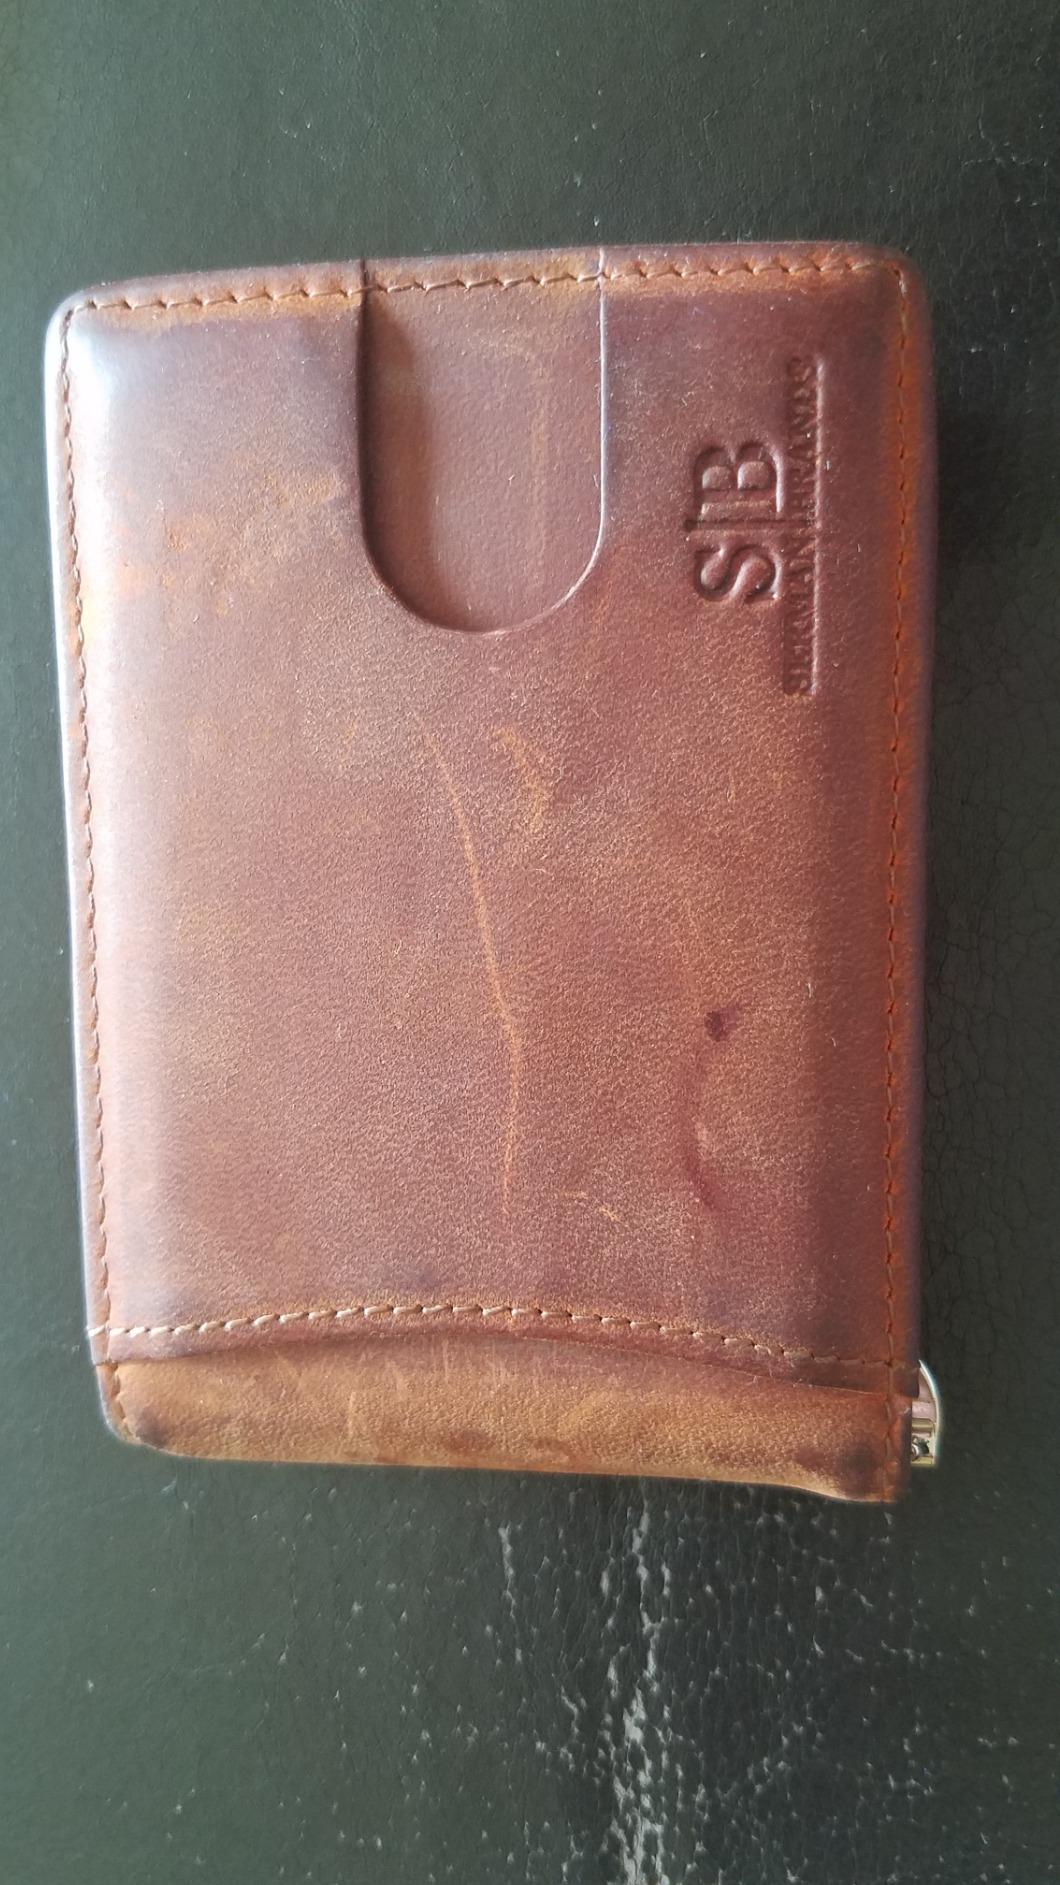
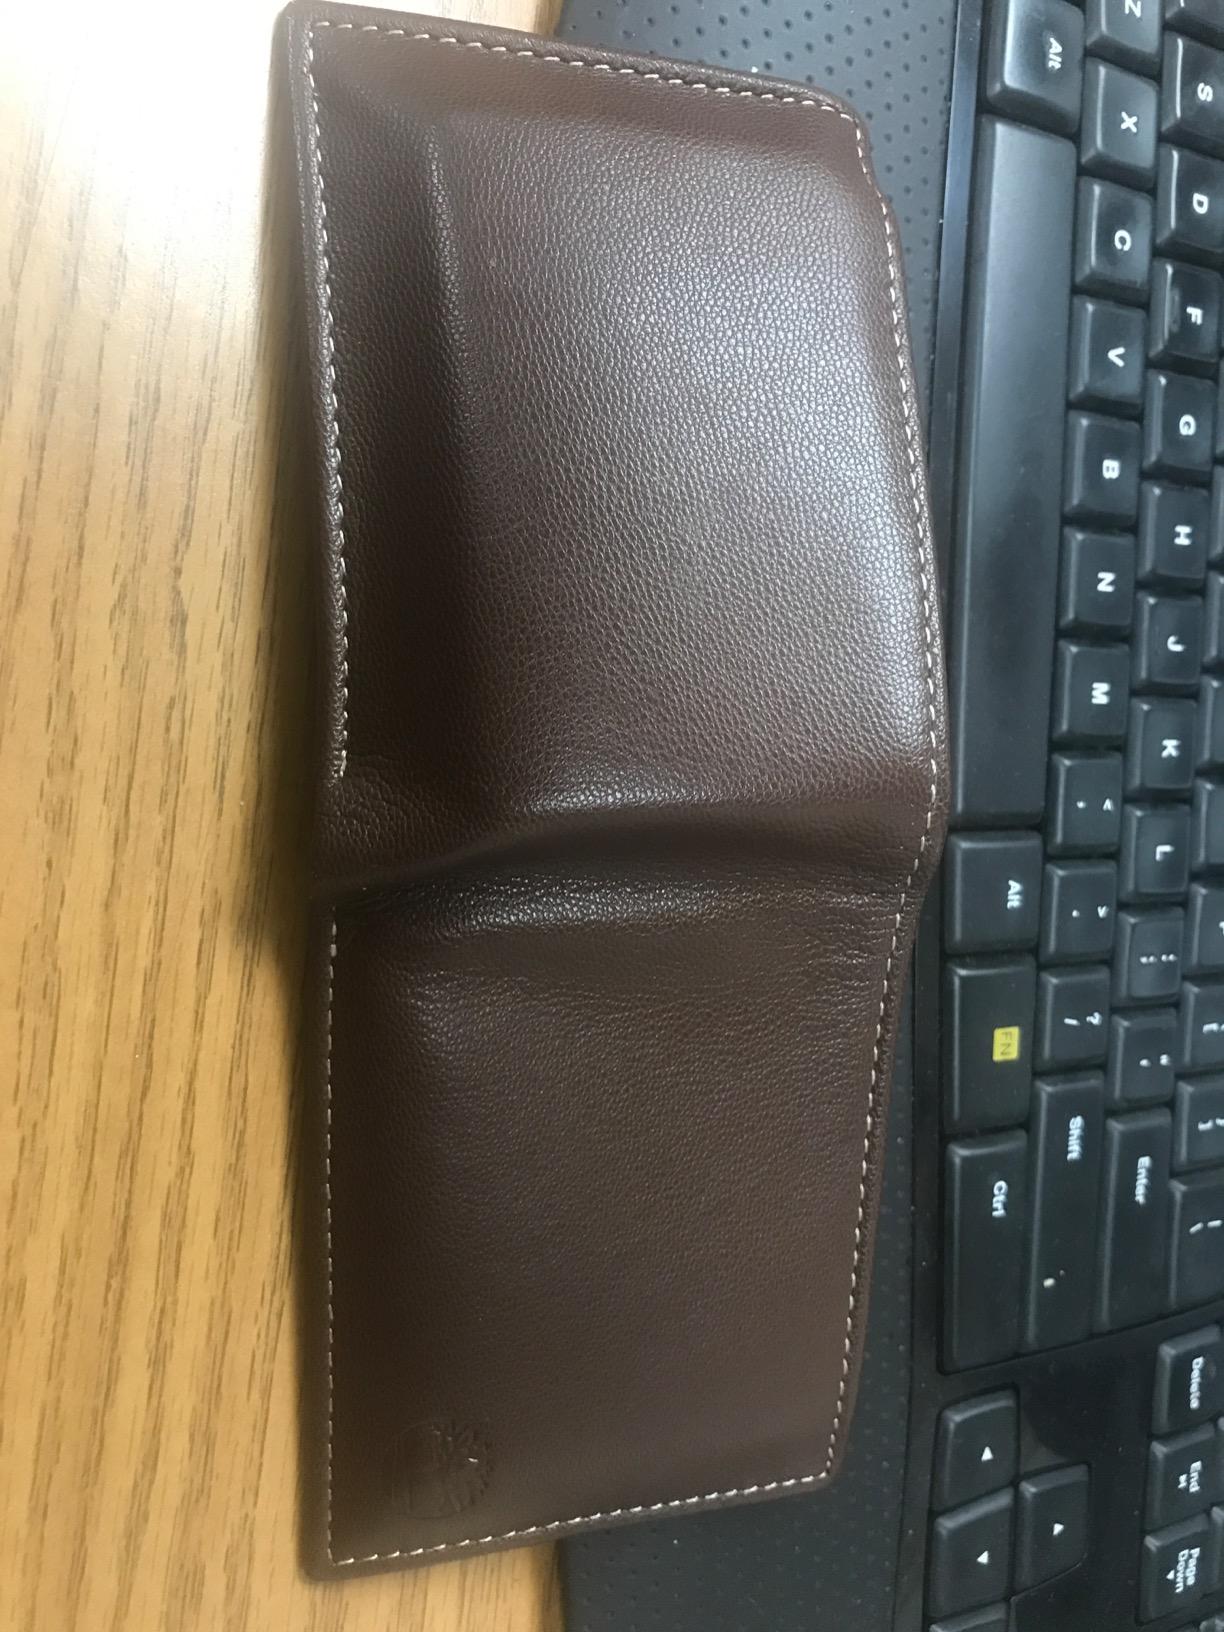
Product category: accessories_wallet
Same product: no